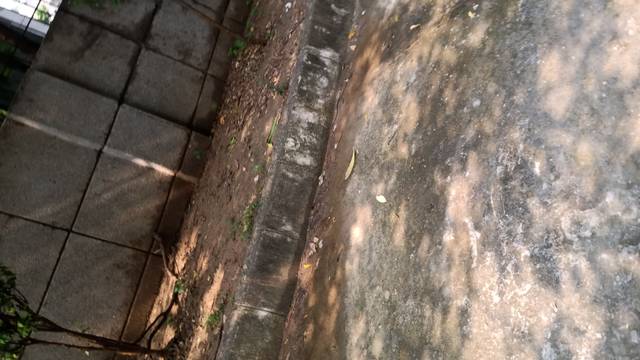
Region: India
Coordinates: 28.577, 77.246